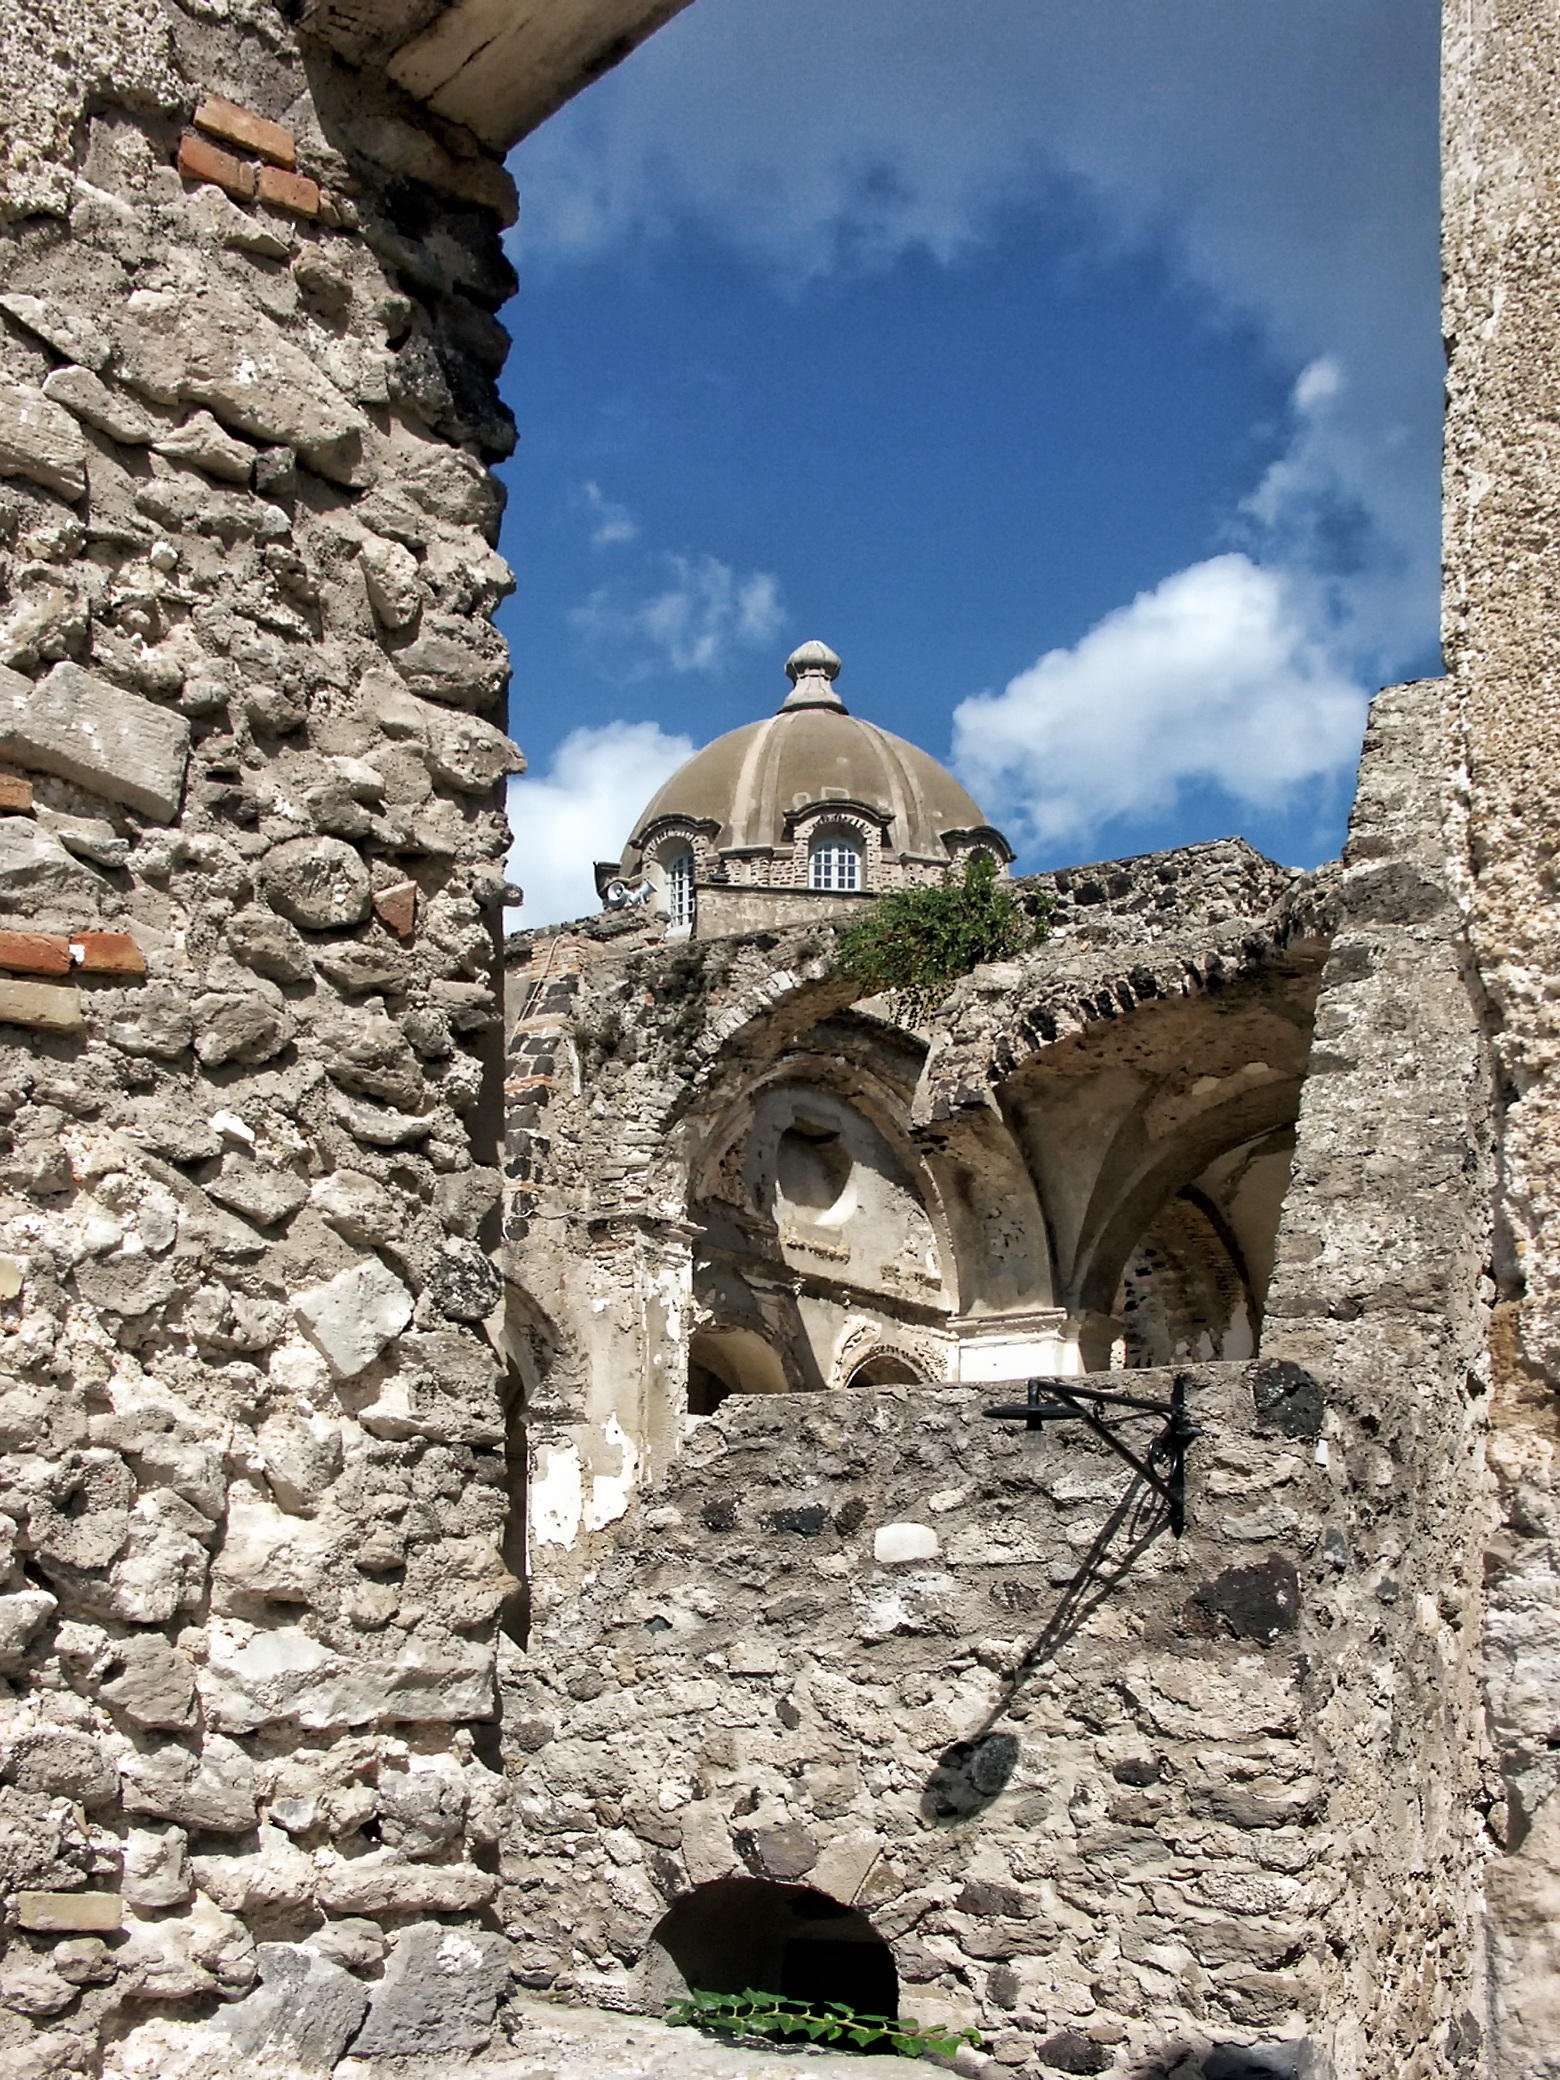
rock, sky, town, building, wall, village, castle, landmark, italy, stone wall, place of worship, ruins, monastery, dome, mood, middle ages, impressions, ischia, ancient history